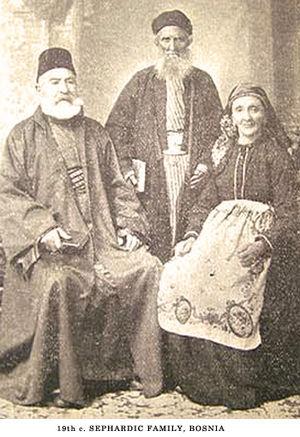
A Dabravina près de Zenica, se trouvent les traces d'une antique synagogue qui serait d’époque romaine ou byzantine.